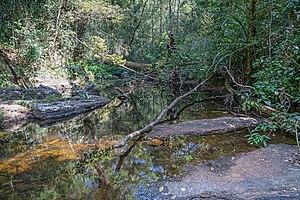
La réserve forestière de Sinharâja est un parc national du Sri Lanka. La réserve est considérée comme la dernière zone viable de forêt humide primaire du pays et a été reconnue d'importance mondiale et classée réserve de la biosphère depuis 1978 puis inscrit sur la liste du patrimoine mondial de l'UNESCO depuis 1989.